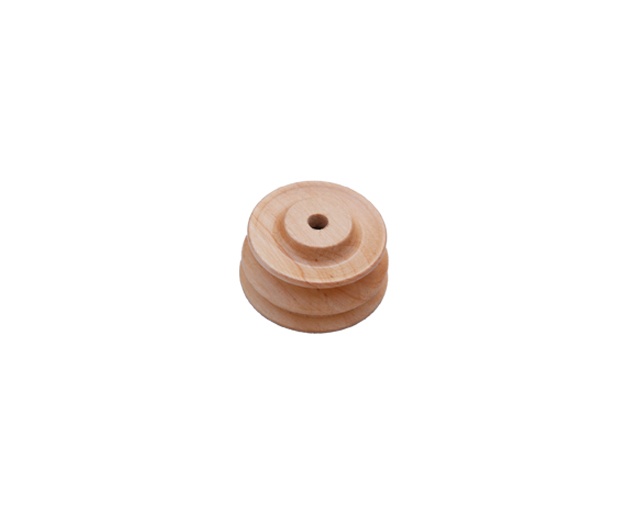
Kromski Polonaise/Symphony Standard Fast Whorl
Compatible with the Kromski Polonaise or Symphony. This whorl comes with your wheel. Ratios: 16 and 20 PLEASE NOTE We endeavour to hold stock of all Kromski parts and accessories. If an item or colour is not in stock, there is a 4 – 6 week wait for stock to arrive. Please contact us via the Email Enquiry Form if you need an item urgently.
Brand: Kraftkolour
Category: Arts & Entertainment > Hobbies & Creative Arts > Arts & Crafts > Art & Crafting Tool Accessories > Spinning Wheel Accessories > Whorls